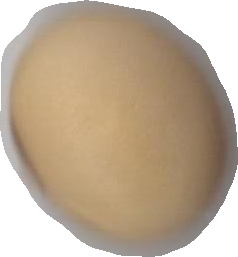
Variety: Anjasmoro